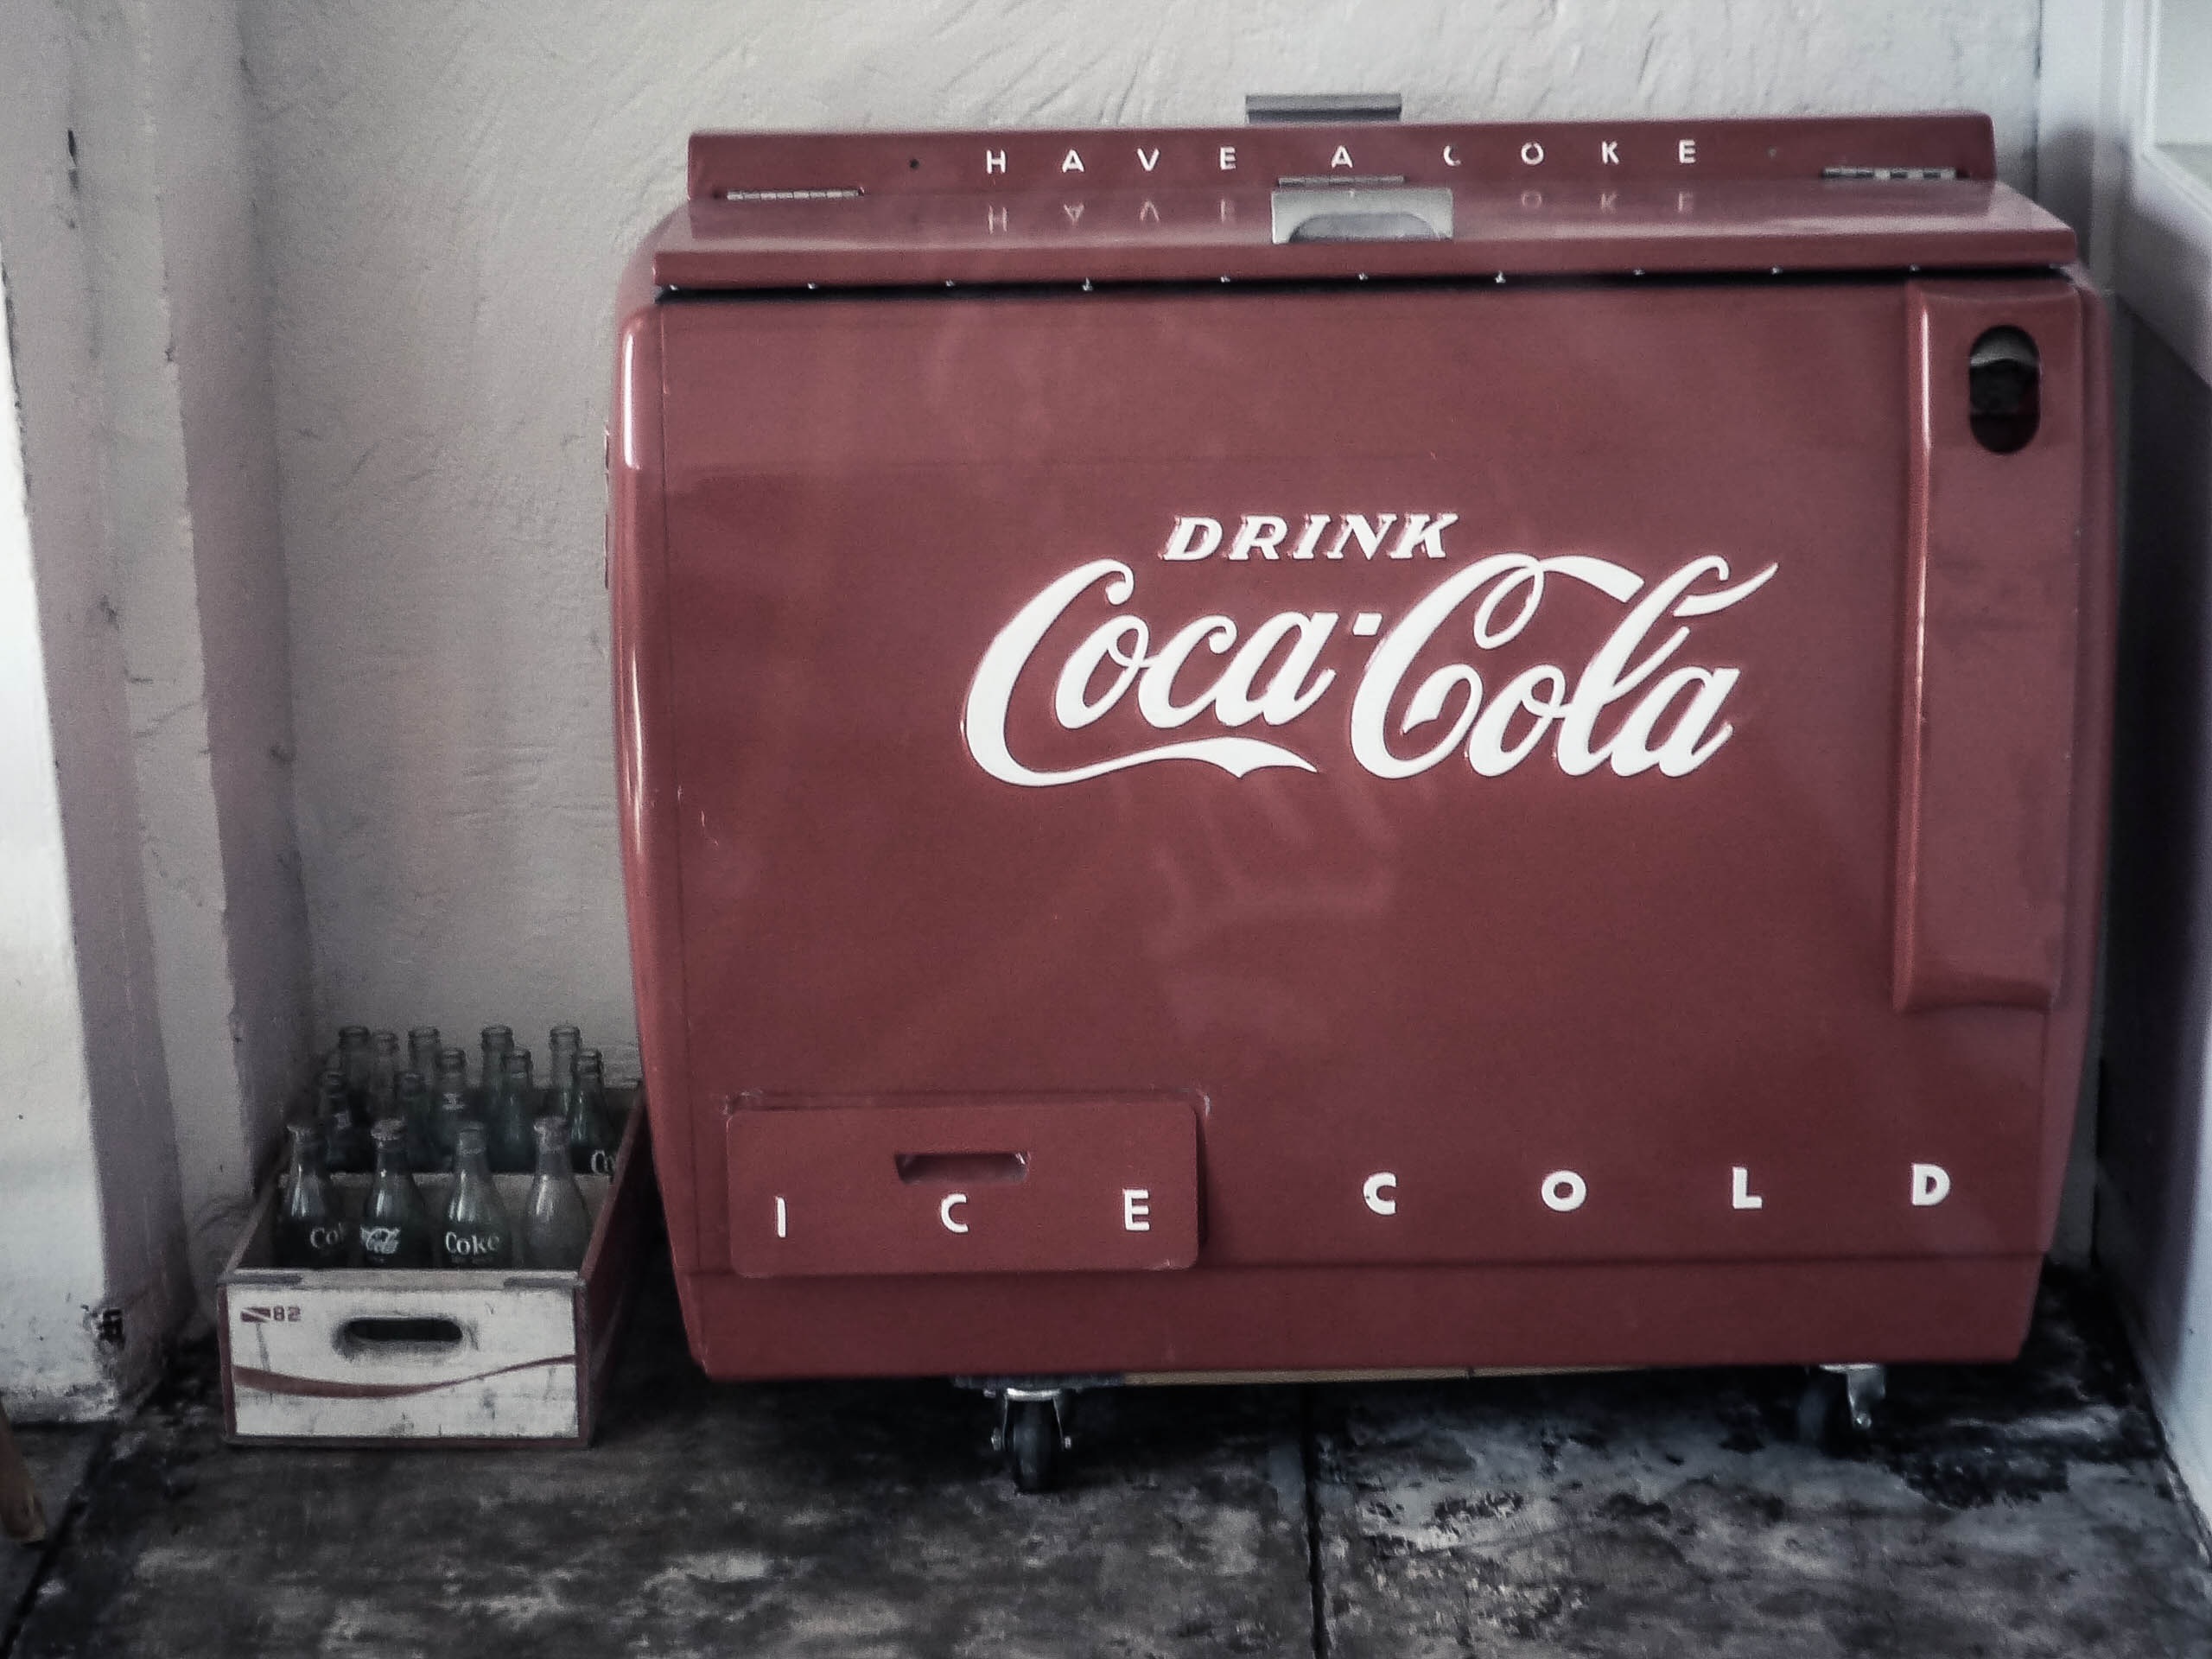
cold, vintage, ice, red, coke, drink, coca cola, bottles, cola, oldschool, cooler, soft drink, electronic instrument, vehicle registration plate, carbonated soft drinks